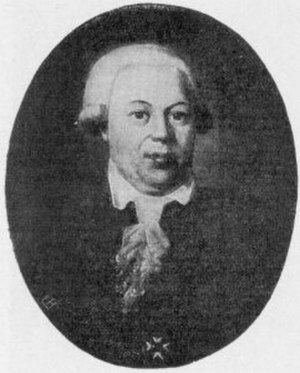
Matthias Calonius
Matthias Calonius.
Matthias Calonius var en finsk retslærer.